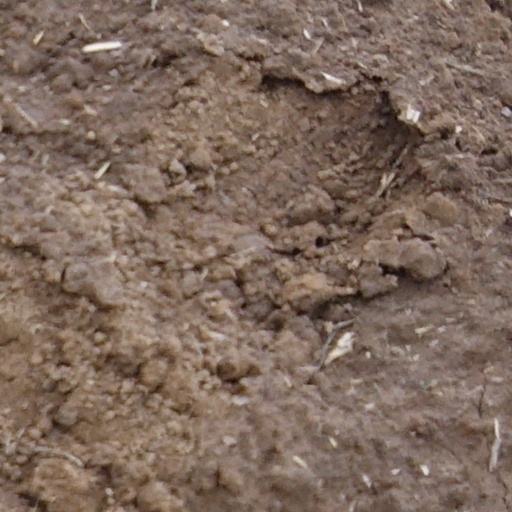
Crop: wheat